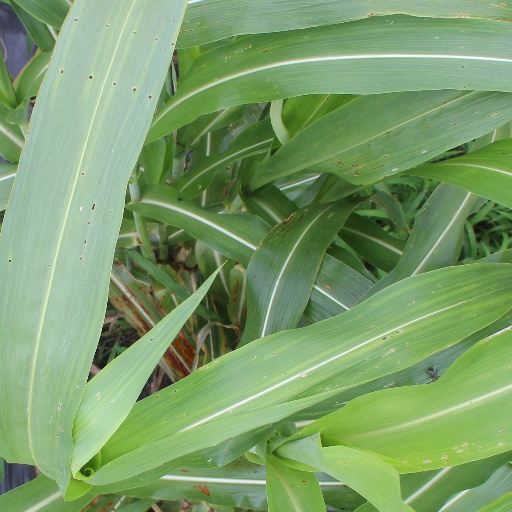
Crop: sorghum